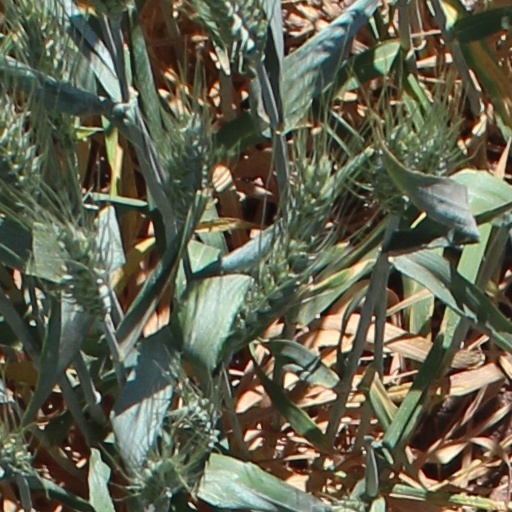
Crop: wheat